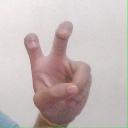
अक्षर: ई